Peach Milk Crown

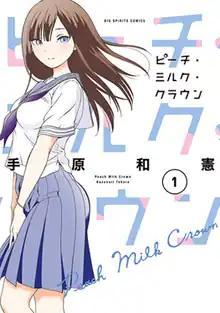
First volume cover

is a Japanese manga series written and illustrated by . It was serialized in Shogakukan's manga magazine "Weekly Big Comic Spirits" from January 2018 to February 2019, with its chapters collected in four volumes.